Summer Holiday (2000 film)

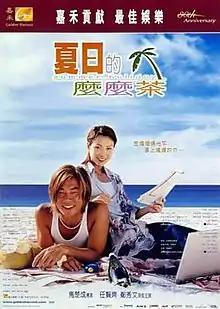
Film poster

Summer Holiday (夏日的麼麼茶) is a 2000 Hong Kong romantic comedy film directed by Jingle Ma and starring Richie Jen and Sammi Cheng.